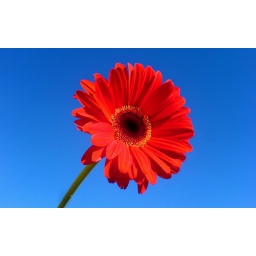
Red Garbera, in a blue sky